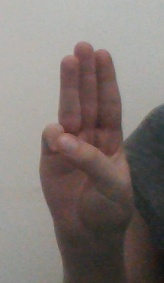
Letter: thaa